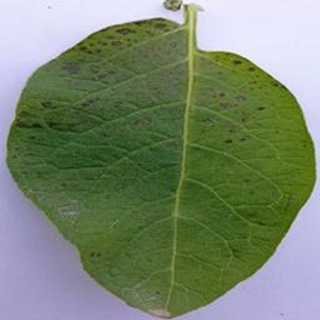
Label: potato_early_blight